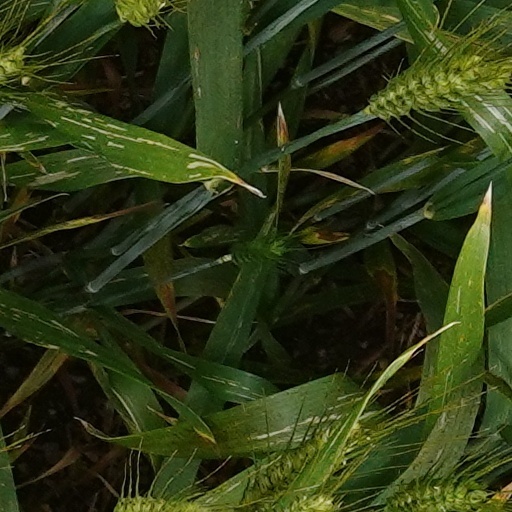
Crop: wheat